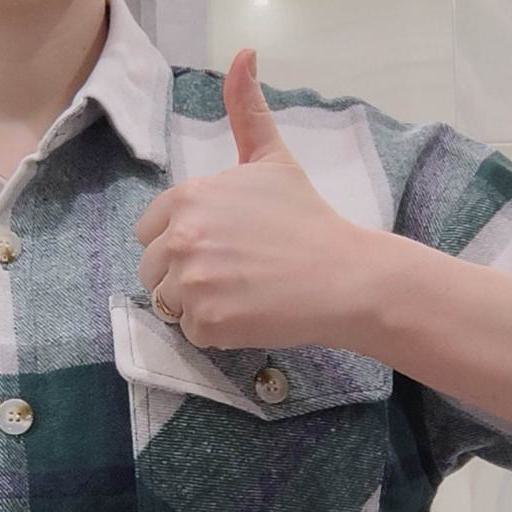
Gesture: like